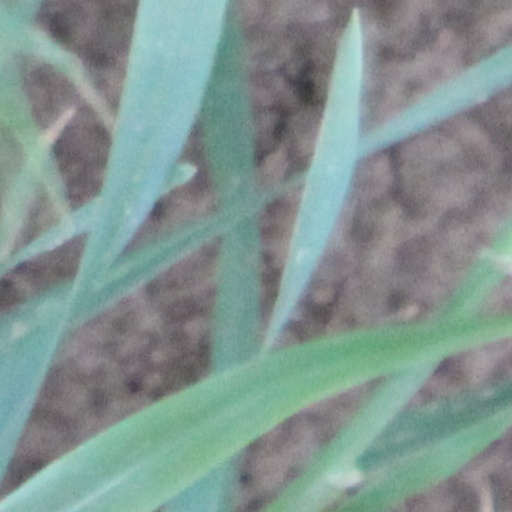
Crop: wheat